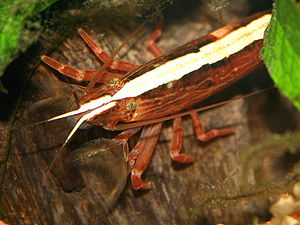
Atyopsis
Atyopsis moluccensis
Atyopsis moluccensis
Atyopsis moluccensis – danske navne; parabol-reje, bjerg-reje, vifte-reje, radar-reje – er en af adskillige arter i slægten Atyopsis. Rejerne lever af at filtrere vandet. Rejerne er 7-13 cm lange og de bliver solgt til anvendelse i ferskvandsakvarier. De er harmløse overfor fisk, da de har vifter i stedet for kløer.